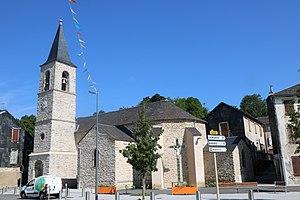
Moulin-Mage (Tarn) - Église Notre-Dame (1836) et croix (photo prise en 2018).
Moulin-Mage est une commune française située dans le département du Tarn, en région Occitanie.